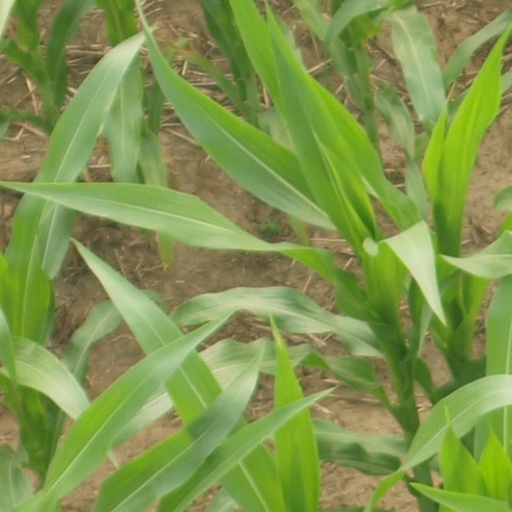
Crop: maize; corn